Sebezhsky District

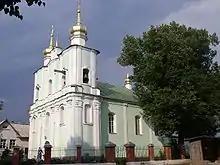
The Trinity Church in Sebezh

The listed buildings in the district include the Trinity Church (formerly a Catholic church) in Sebezh.